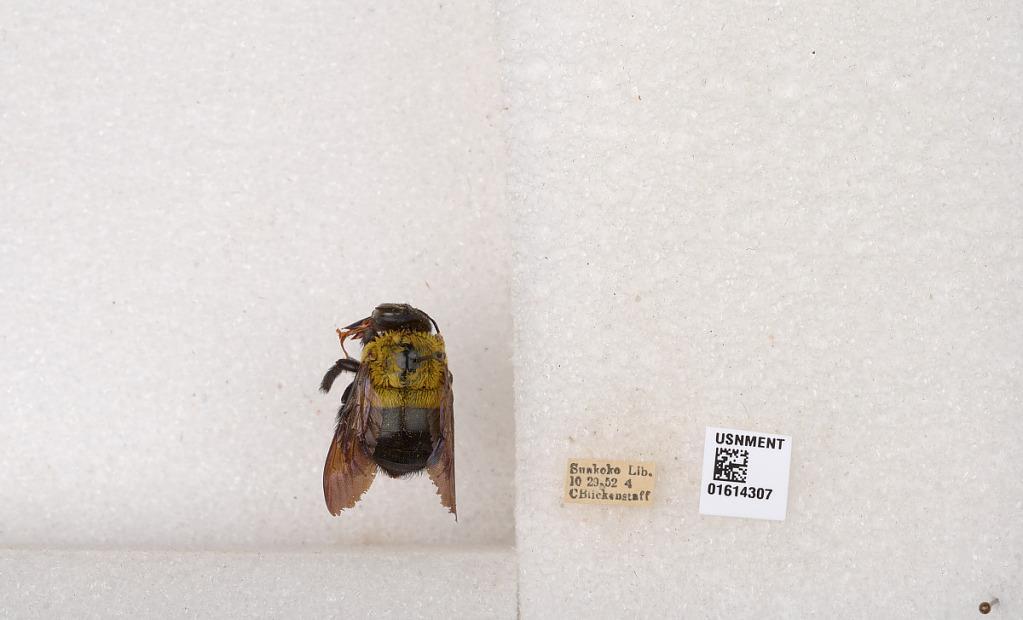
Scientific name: Xylocopa (Koptortosoma) modesta Smith
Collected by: H. Blakemore
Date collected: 1952-10-29
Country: Liberia
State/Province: Bong
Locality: Suakoko